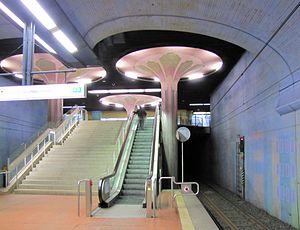
Westend est une station du métro de Francfort. La station est sur la U6 et U7 dans le district de Westend.